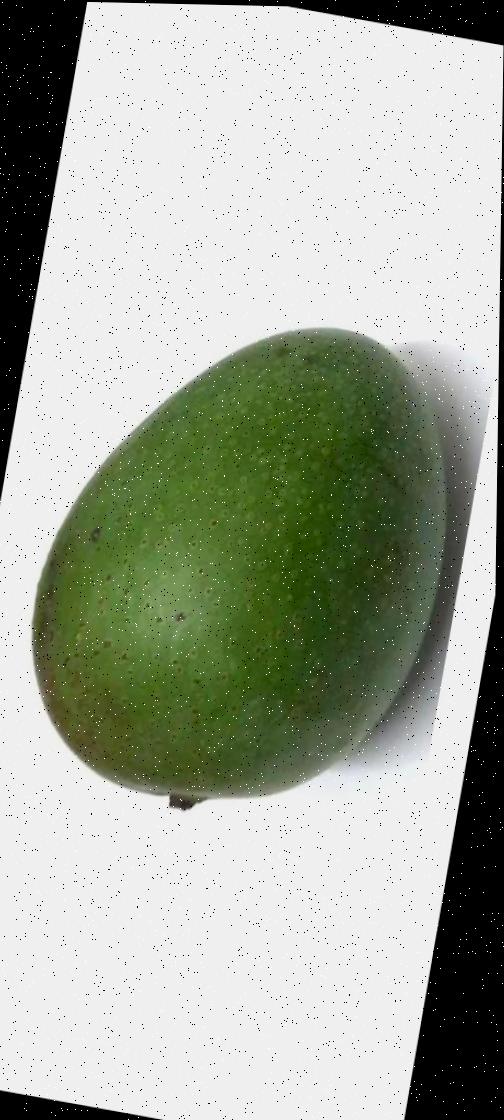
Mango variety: Ashshina Zhinuk